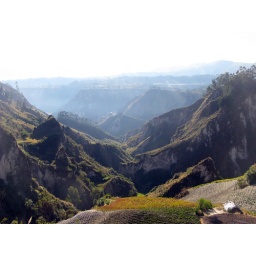
Chugchilan has canyons, cloud forest, and the Quilotoa volcanic crater lake all within a 10 km radius